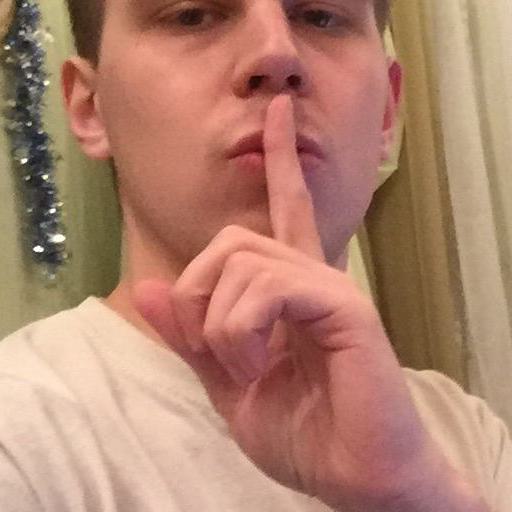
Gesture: mute